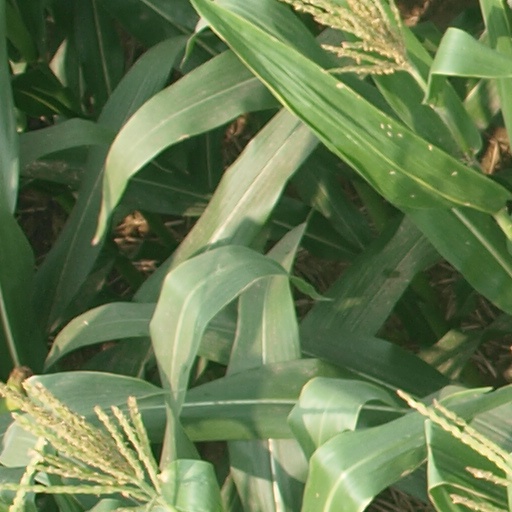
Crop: maize; corn